James Park Woods

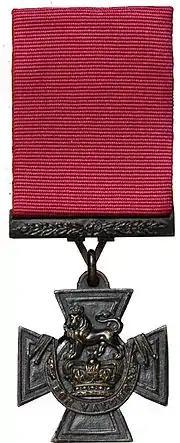
A bronze Cross pattée suspended from a crimson ribbon

By September 1918, the Allies were in the midst of the Hundred Days Offensive, a series of unanswered attacks that had commenced with the Battle of Amiens on 8 August. As part of the attack on the Hindenburg Outpost Line on 18 September, the 48th Battalion led the assault in the first phase, capturing 480 Germans, and they were followed by the 45th and 46th Battalions which were responsible for the second and third phases respectively. The Australian attack was near Le Verguier, north-west of St. Quentin. On the right flank of the 12th Brigade, the British 1st Division delayed its assault on the third objective line. The commander of the 12th Brigade, Brigadier General Raymond Leane, therefore ordered two companies of the 48th Battalion to protect the flank of the 46th Battalion as it conducted the third phase of the attack. After the 46th Battalion's successful assault, the two companies of the 48th Battalion were tasked to assist the 46th Battalion in consolidating their position. The British 1st Division on the right flank repeatedly reported that they had also captured the third objective, and Leane sent patrols to confirm.